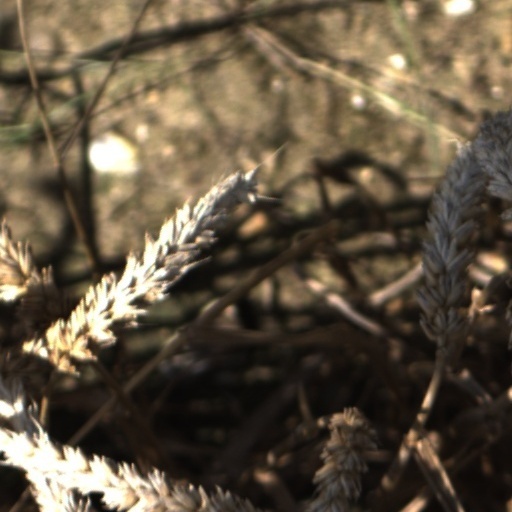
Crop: wheat